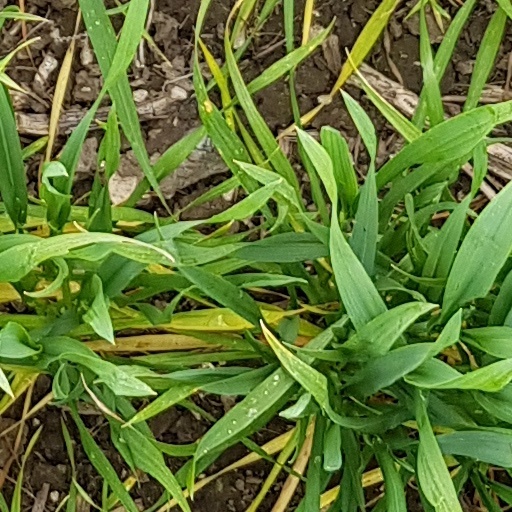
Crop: wheat